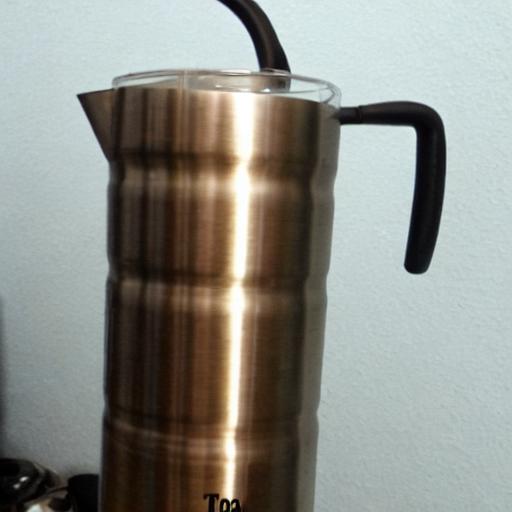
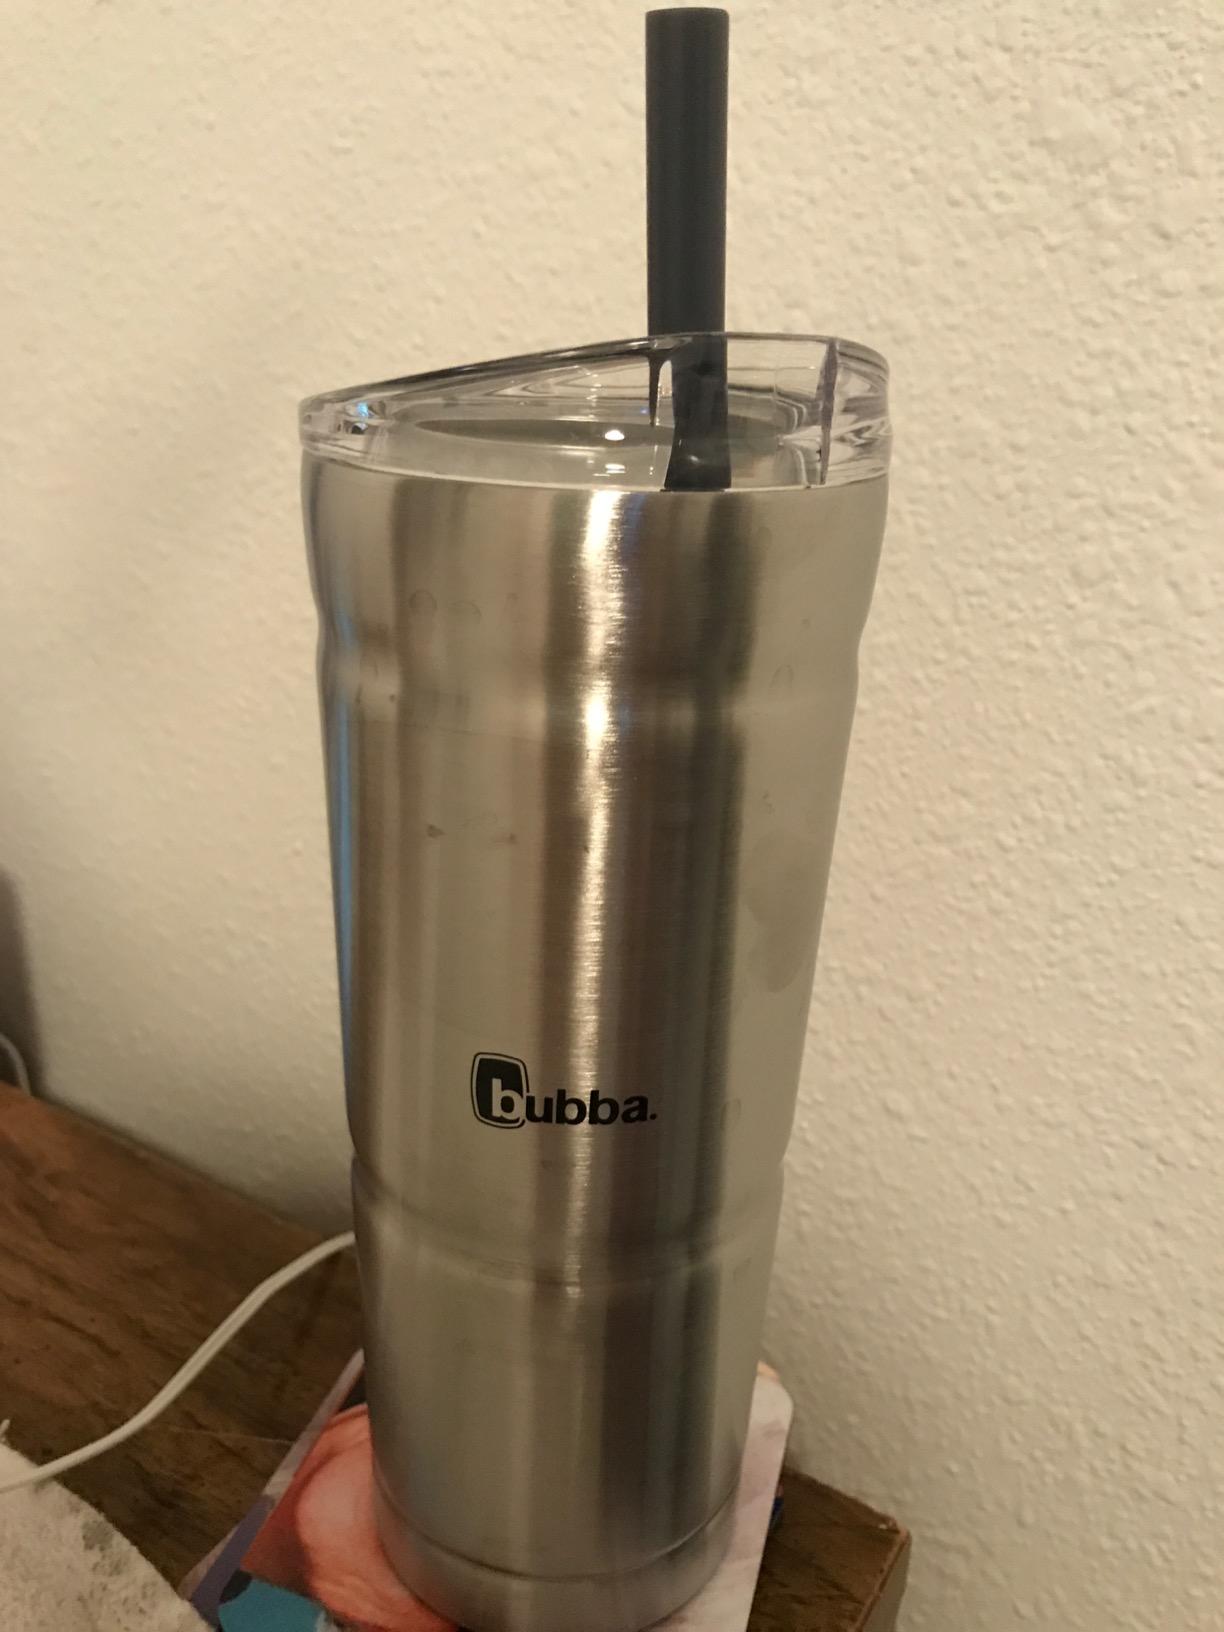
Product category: items_tea
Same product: no